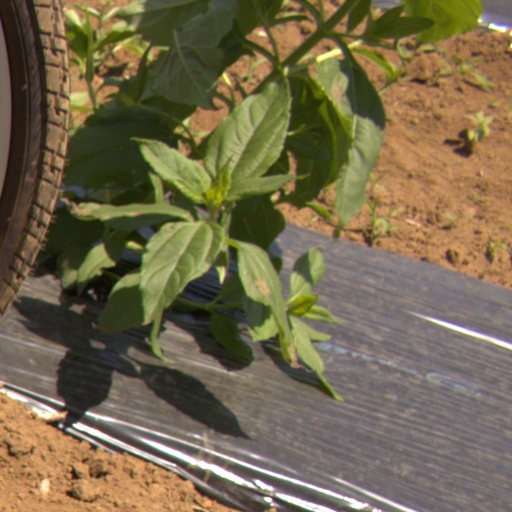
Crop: Jerusalem artichoke